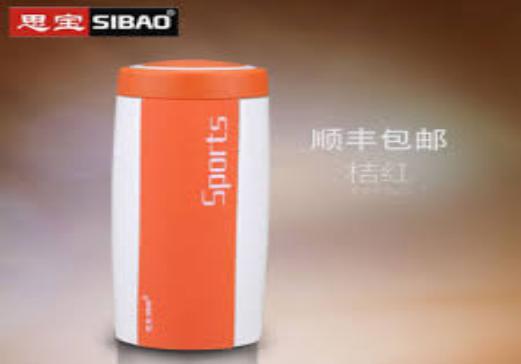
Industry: Necessities